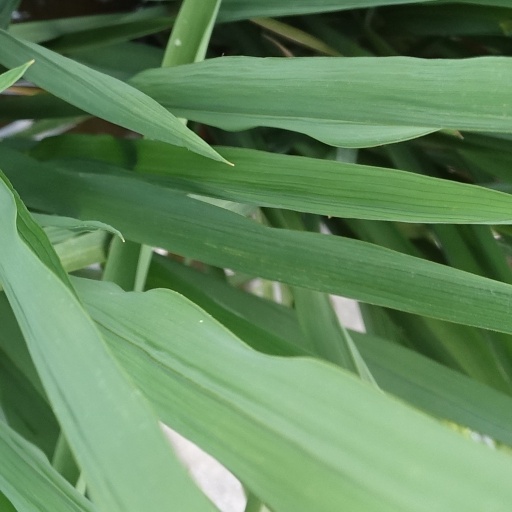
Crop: rice